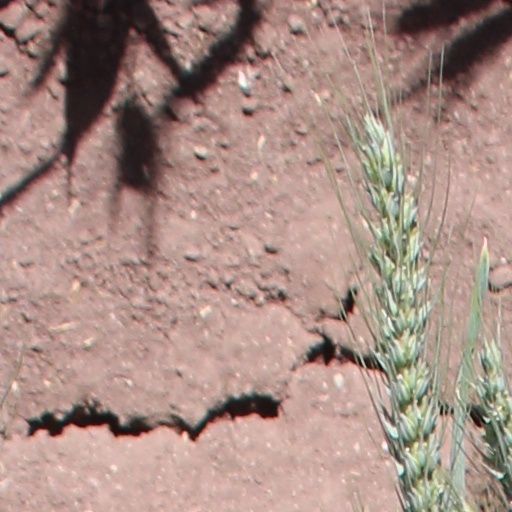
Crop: wheat